2023 Wuhan Open (snooker)

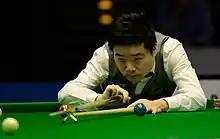
Top-ranked Chinese player Ding Junhui (pictured) exited the tournament at the last-64 stage after losing 0–5 to Yuan Sijun.

The round of 64 was played as the best of nine frames on 9 and 10 October, with the exception of the match between Judd Trump and Oliver Lines, which was played on 11 October due to Trump having arrived in China on 10 October after winning the 2023 English Open on 8 October. Allen trailed Mark Joyce 3–4 but recovered to win in a 26-minute deciding frame. Afterwards, Allen called his performance "awful" and commented: "It's been a very long time since I’ve played that badly". The 14th seed Jack Lisowski won the eighth frame on the black to defeat Scott Donaldson 5–3. Stephen Maguire defeated Joe O'Connor 5–2. Yuan Sijun whitewashed Ding 5–0, after Ding had whitewashed Yuan in their previous two encounters. World number 86 Martin O’Donnell, who had defeated Mark Selby in the previous week's British Open, defeated ninth seed Higgins 5–1. O’Sullivan defeated Mark Davis by the same score.